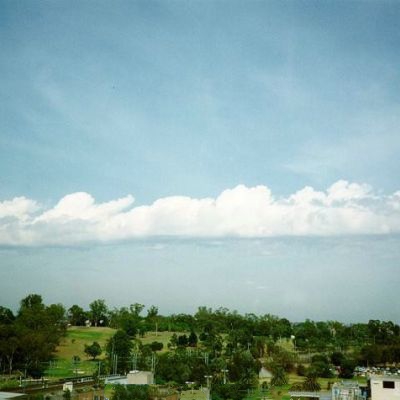
Cloud type: Cirrostratus (Cs)